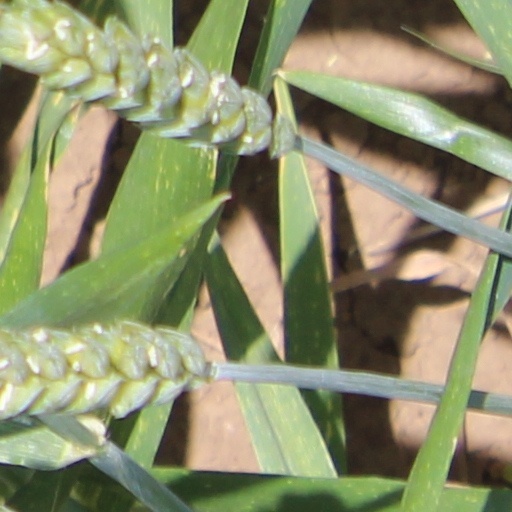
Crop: wheat